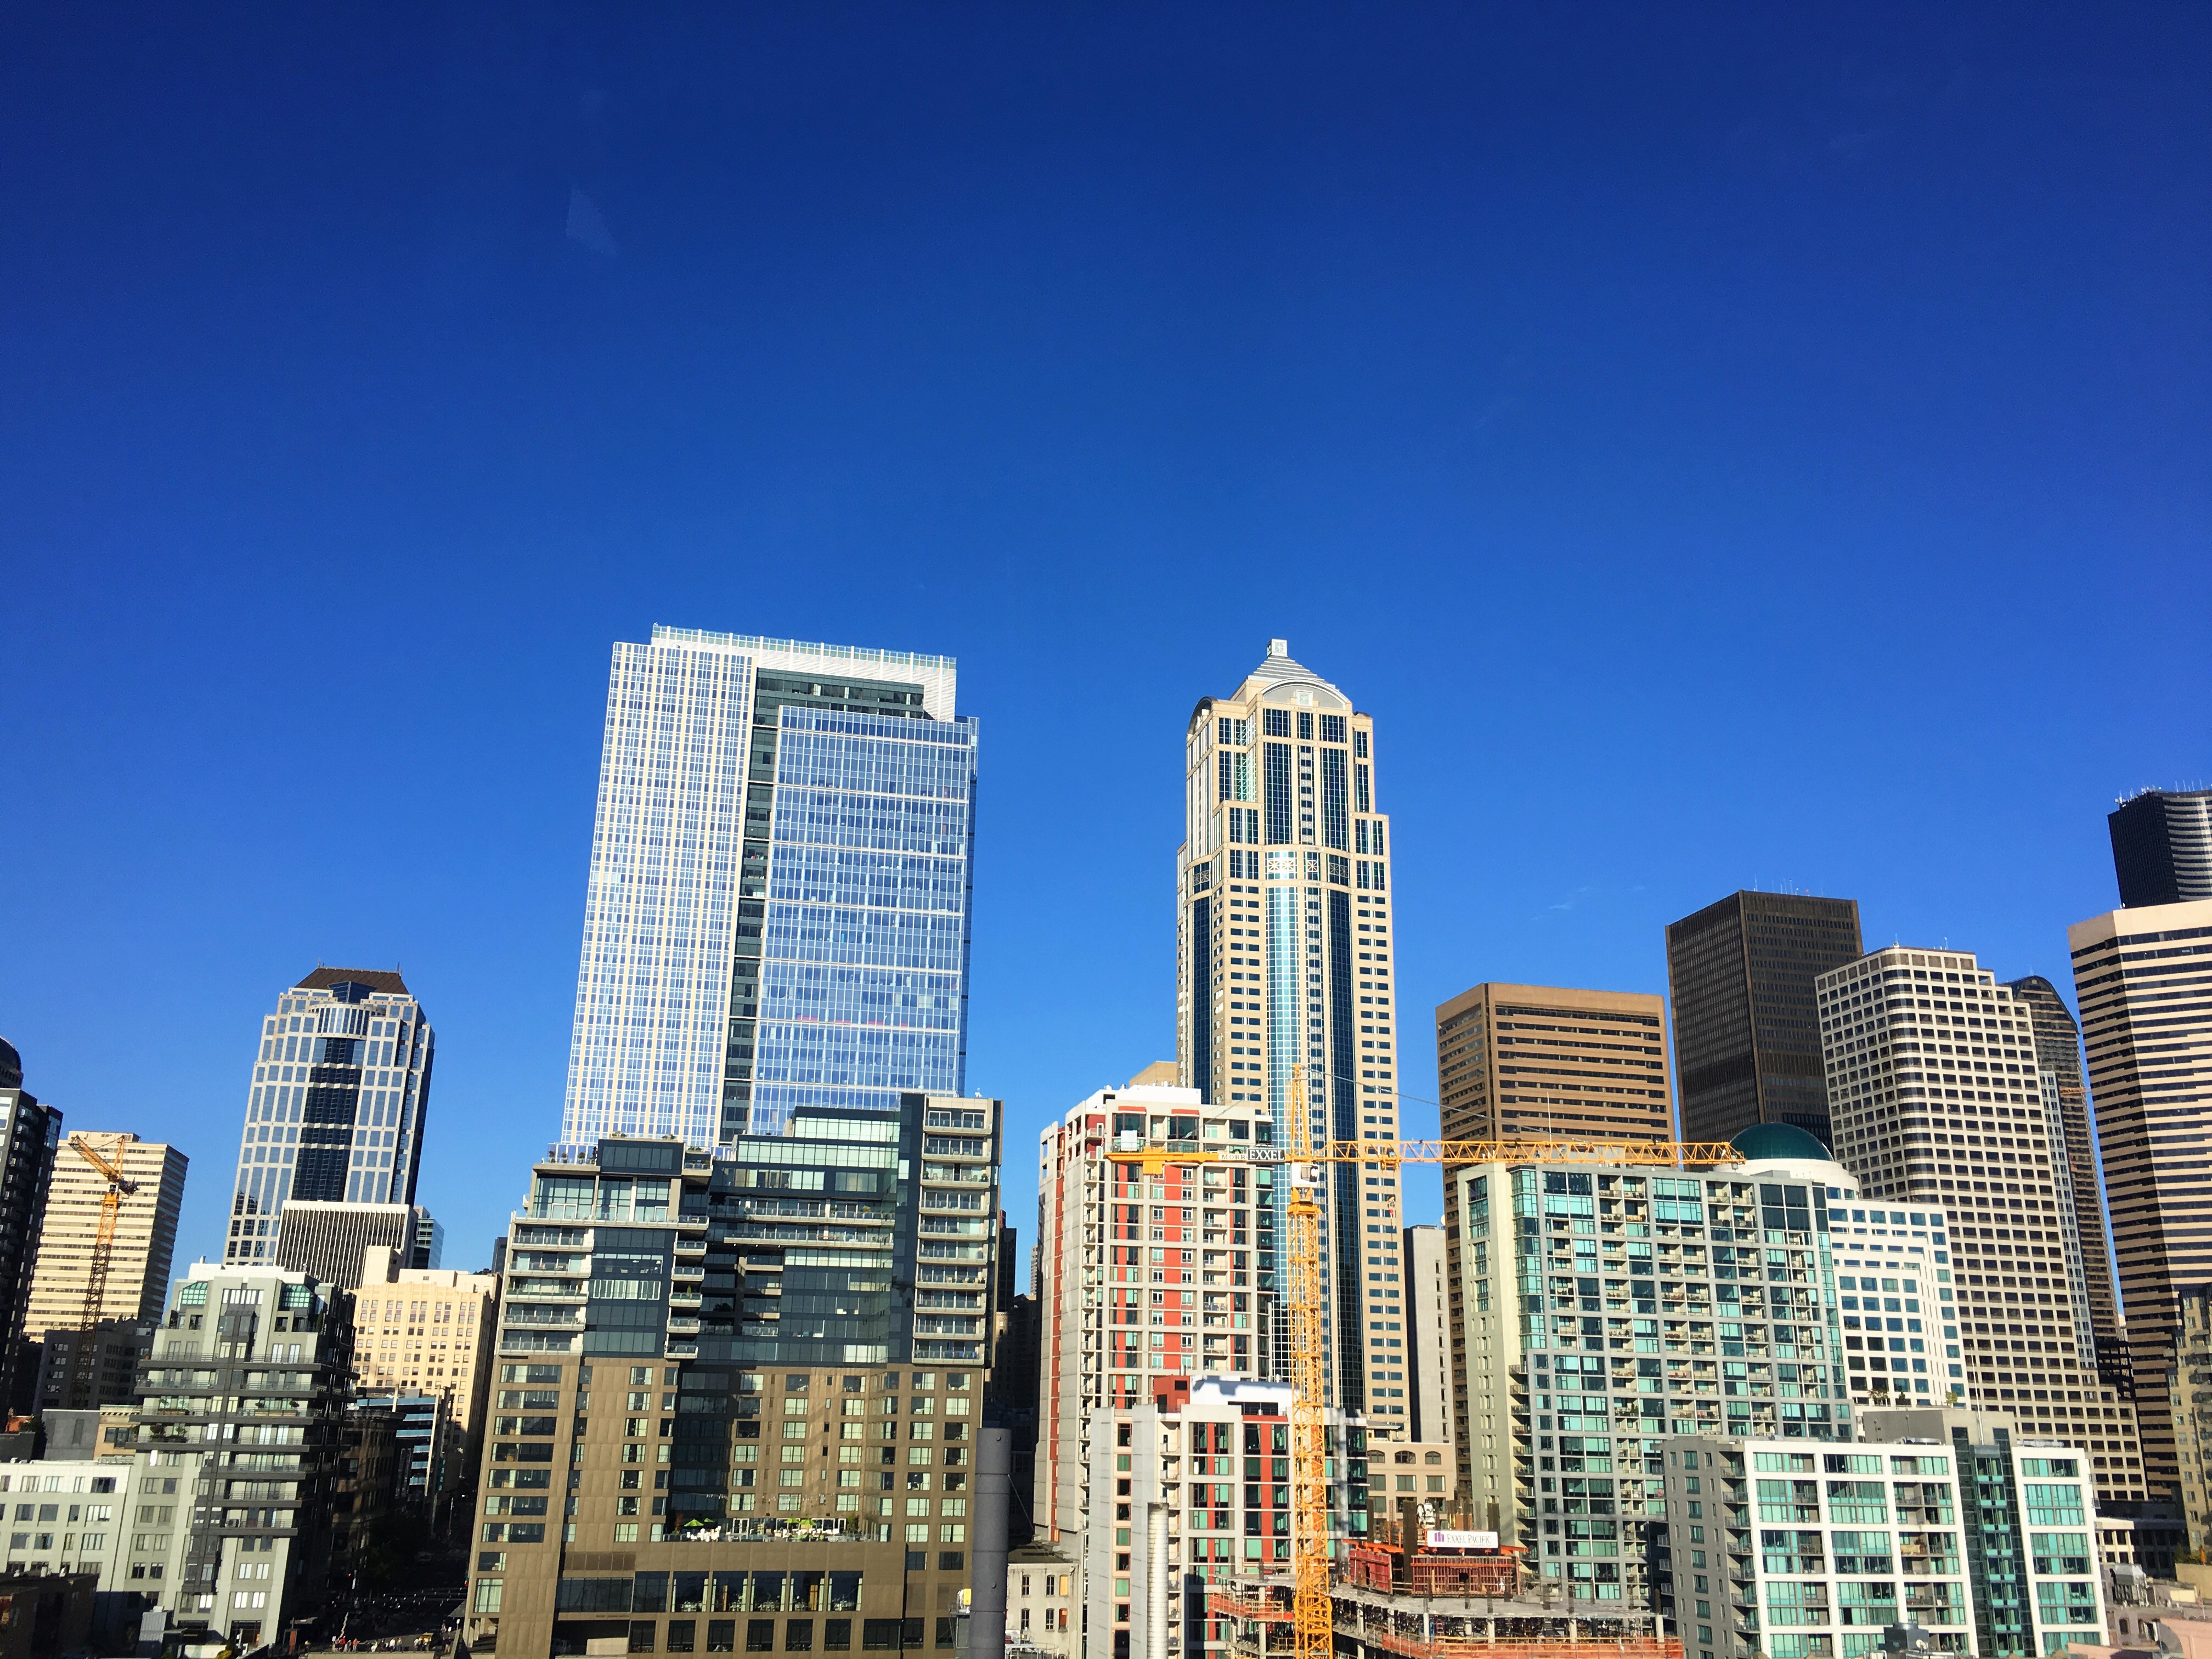
horizon, skyline, city, skyscraper, cityscape, downtown, tower, landmark, tower block, metropolis, condominium, neighbourhood, urban area, residential area, geographical feature, human settlement, metropolitan area